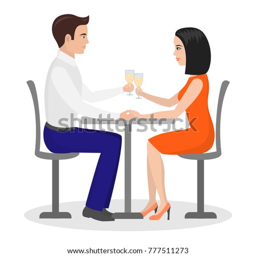
young cute couple is sitting at table opposite each other .